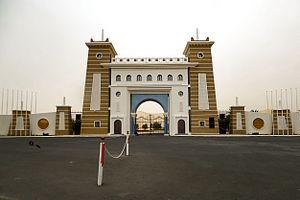
Oued Souf واد سوف Wilaya d'El Oued ولاية الوادي